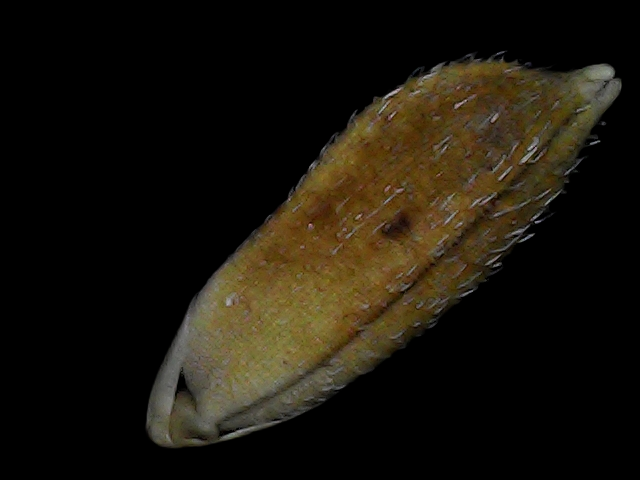
Rice variety: Bd91